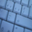
Label: keyboard